Raviv Drucker

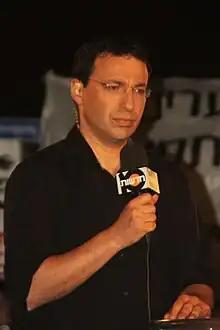
Raviv Drucker

Raviv Drucker (born September 11, 1970) is an Israeli journalist, political commentator and investigative reporter.